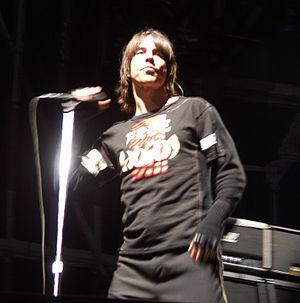
Les Red Hot Chili Peppers sont un groupe de rock américain, originaire de Los Angeles, en Californie. Il est formé en 1983 par Anthony Kiedis et Michael Balzary, auxquels se joignent Hillel Slovak et Jack Irons. Les Red Hot Chili Peppers adoptent une identité artistique forte dès leurs débuts, qui fera la renommée du groupe : des prestations scéniques considérées comme énergiques et marginales, une technicité et une virtuosité instrumentales, ainsi que des textes profonds sur des thèmes comme l'amitié, l'amour, la sexualité et la drogue. La musique des Red Hot Chili Peppers se caractérise par le mélange de plusieurs genres musicaux, tels le funk rock, le rock alternatif, le funk metal et le rap rock. En 1983, le quatuor signe un premier contrat avec EMI Records. Cependant, Hillel Slovak et Jack Irons sont parallèlement engagés avec le groupe What Is This?, et sont respectivement remplacés par Jack Sherman et Cliff Martinez pour la sortie du premier album The Red Hot Chili Peppers en 1984.